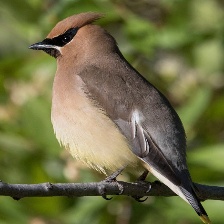
Species: CEDAR WAXWING
Scientific name: BOMBYCILLA CEDRORUM